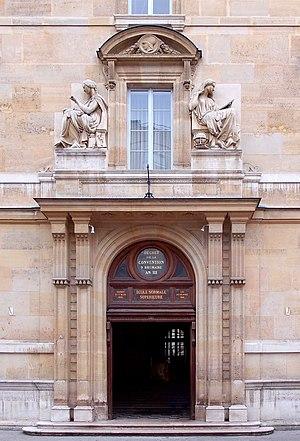
L'École normale supérieure, appelée aussi « de la rue d'Ulm », « Ulm », « Normale Sup' », ou encore « ENS » tout court, ce qui la distingue des autres écoles normales supérieures situées ailleurs en France, est l'une des institutions universitaires et de recherche les plus prestigieuses et les plus sélectives de France, spécialisée en lettres et en sciences. Elle est un « établissement-composante » de l'université Paris sciences et lettres.
Une école normale supérieure est, en France, un établissement d'enseignement supérieur public assurant la formation de chercheurs et d'enseignants dans les disciplines littéraires, scientifiques et technologiques. Les écoles normales supérieures appartiennent aux grandes écoles les plus sélectives et sont placées sous la tutelle du ministère de l'Enseignement supérieur et de la Recherche.